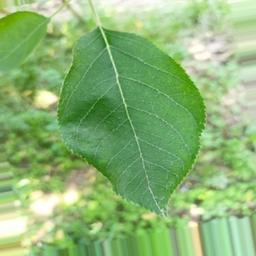
Label: Healthy